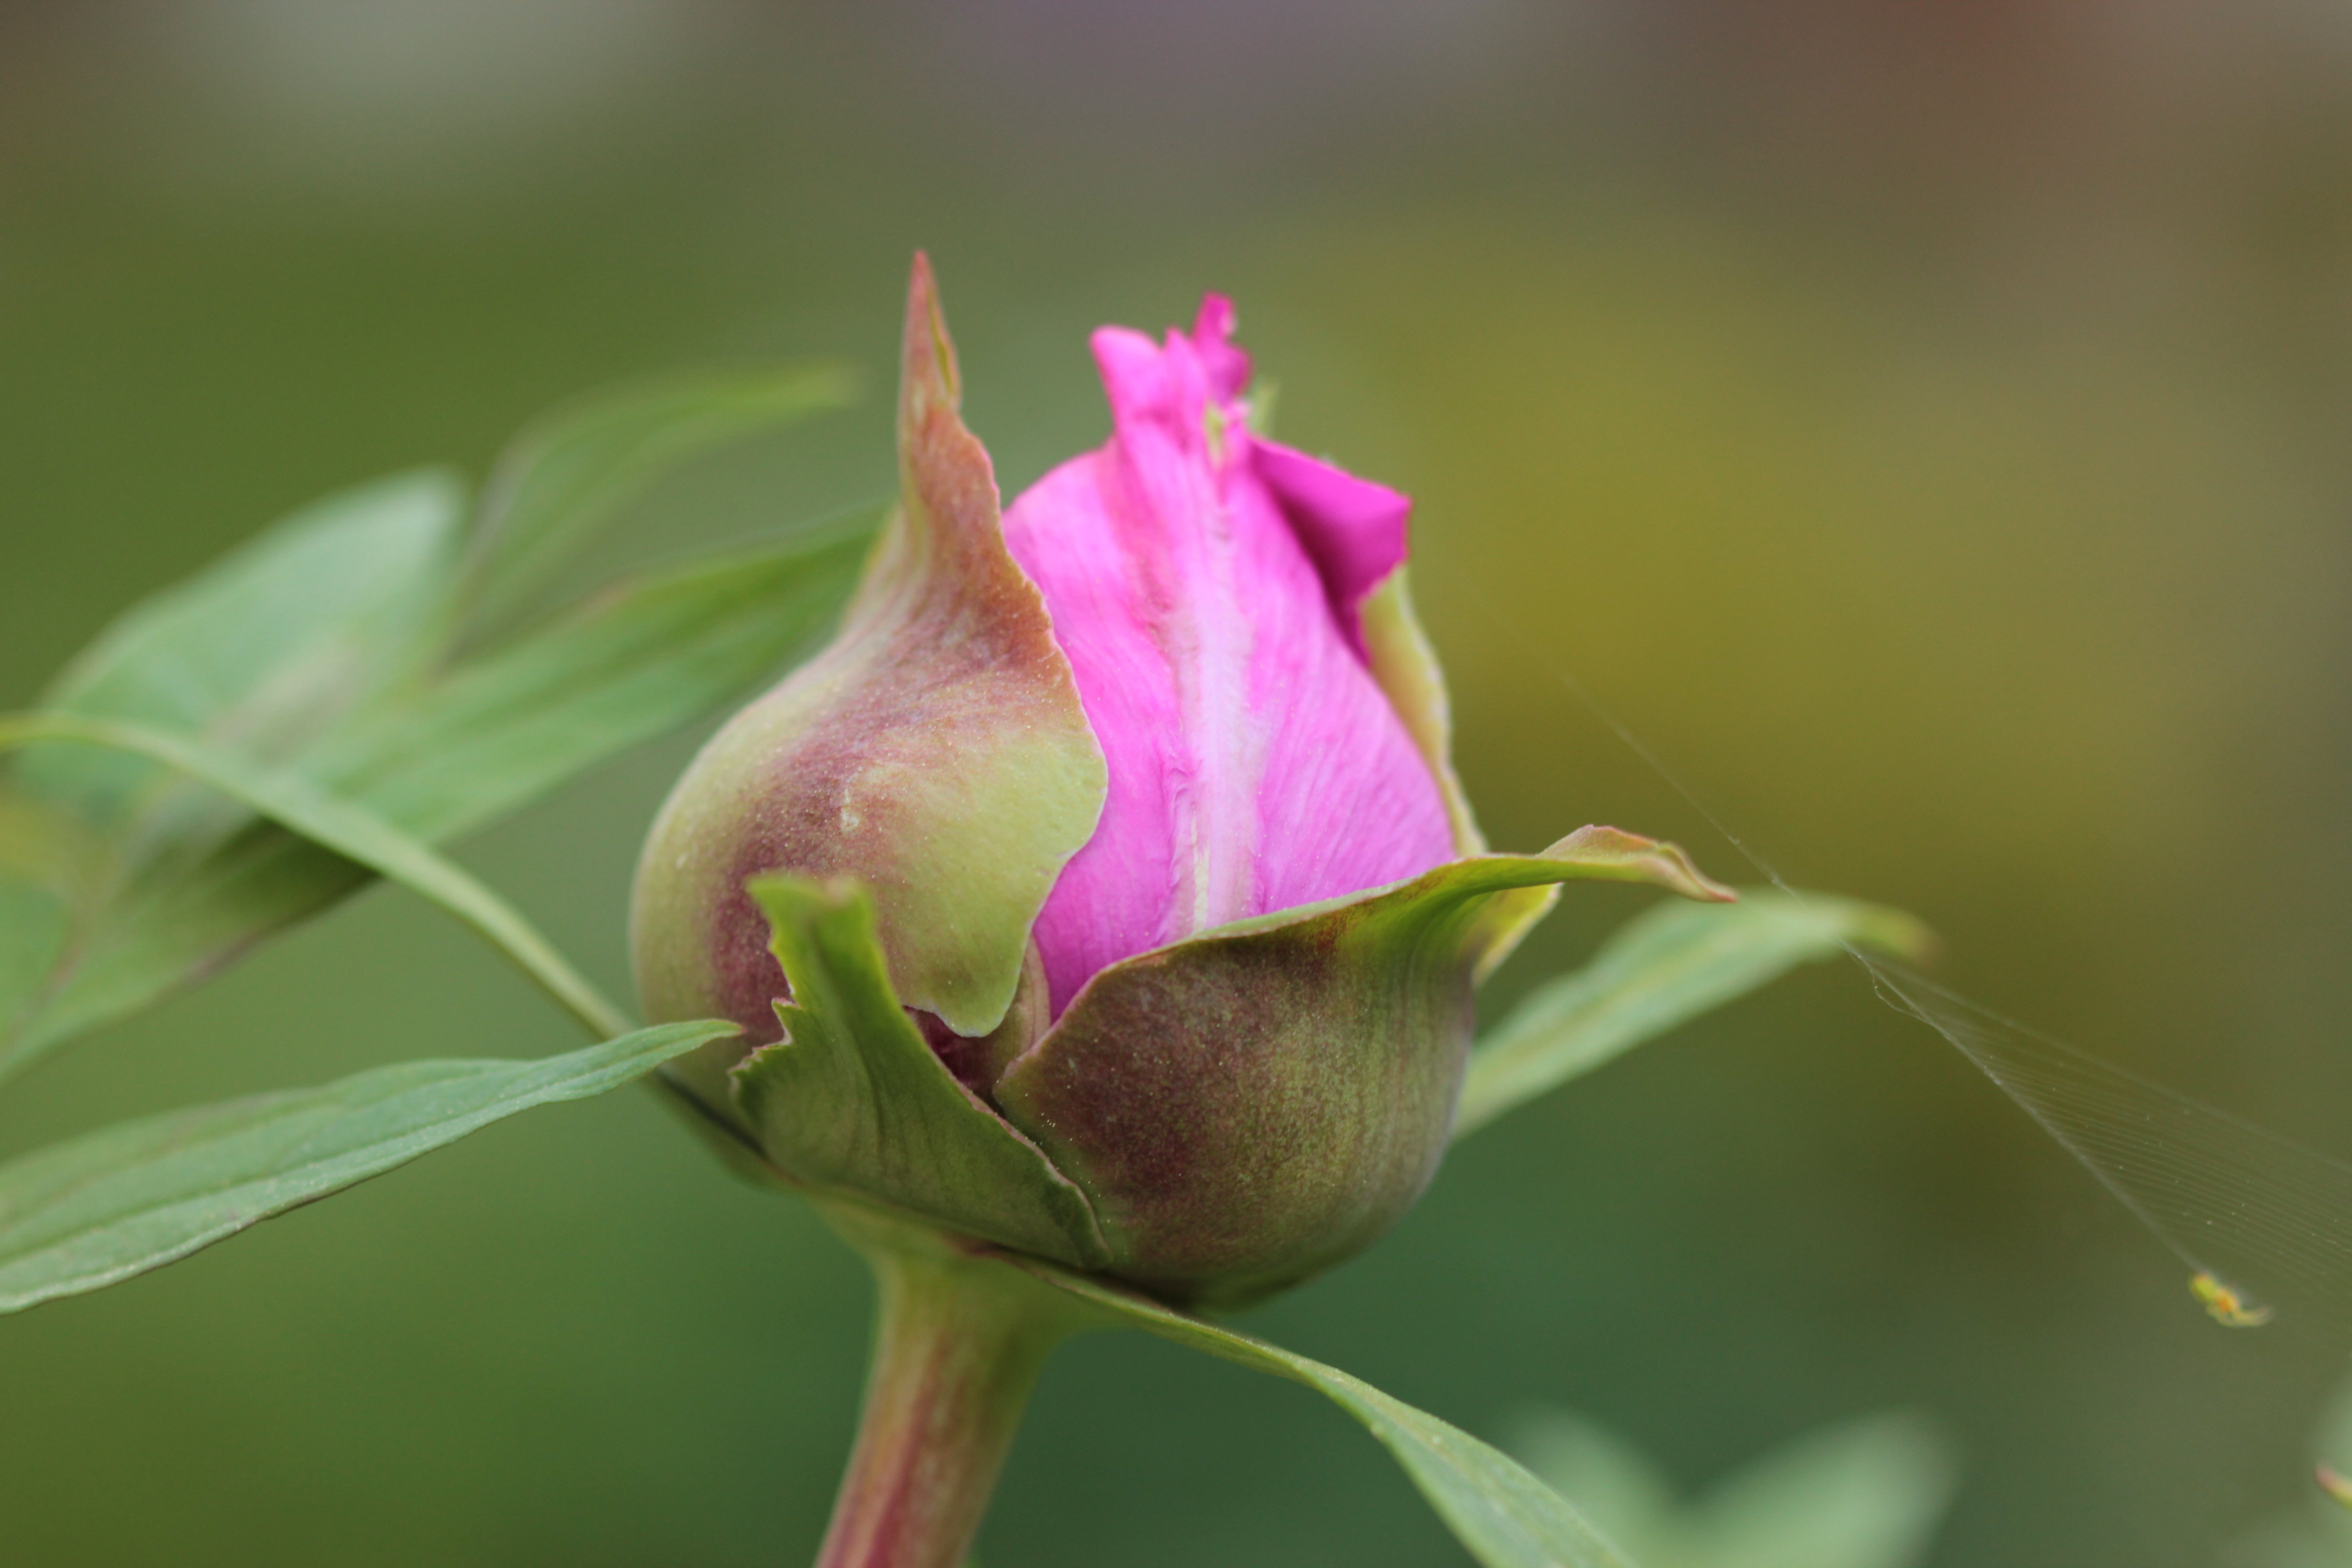
blossom, plant, photography, flower, petal, rose, botany, pink, flora, wildflower, close up, growing, bud, macro photography, flowering plant, rose family, peony bud, plant stem, land plant